Portuguese Air Force

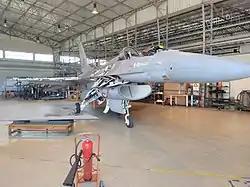
F-16A under maintenance at Monte Real Air Base (BA5)

The central bodies of administration and management have a functional character and are intended to assure the management and the execution of essential specific activities, namely in the management of human, material, financial, intelligence and infrastructure resources. They are headed by general officers, directly subordinated to the CEMFA. These have functional and technical authority over all the units and bodies of the Air Force, regarding their scopes of responsibility. All of these bodies are installed in the Air Force's Alfragide complex. The bodies are: